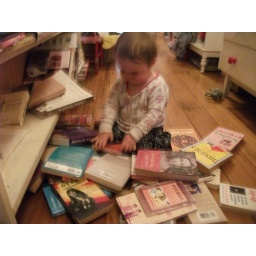
i found him trashing my book shelf, but he is too cute to get him in trouble..